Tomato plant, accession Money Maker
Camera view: tilt-top (135 deg); turntable rotation: 180 degrees
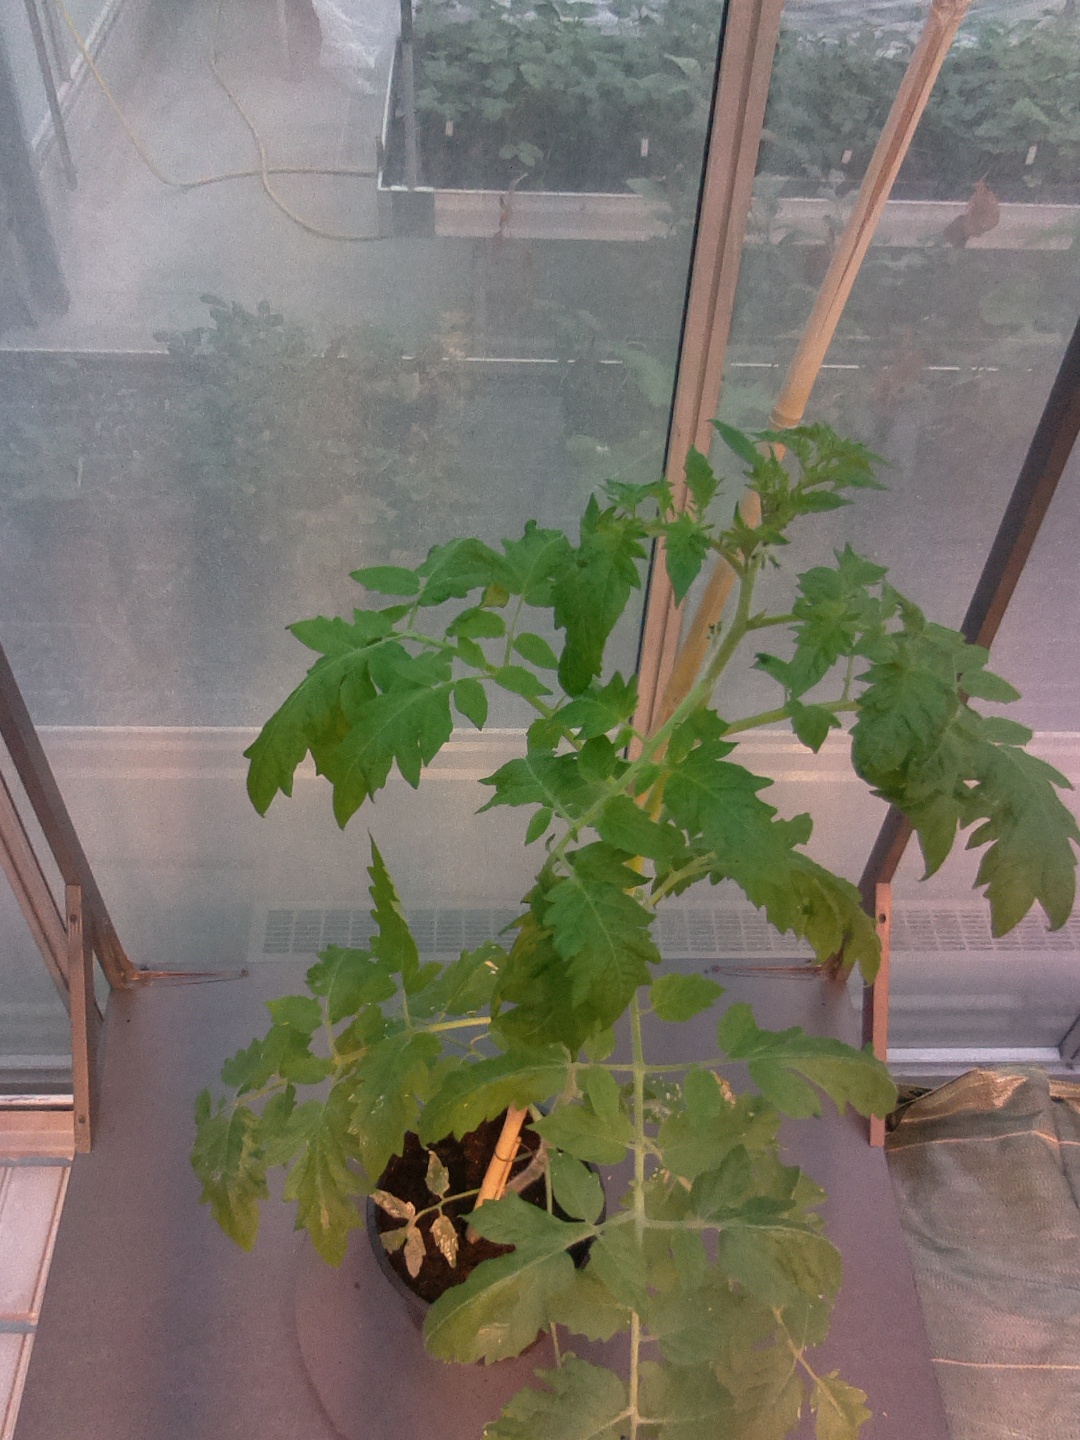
BBCH growth stage 20: First Side shoot start formed